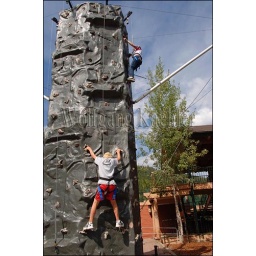
Usa, idaho, near sandpoint, schweitzer mountain resort, children on climbing wall